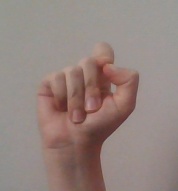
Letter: fa